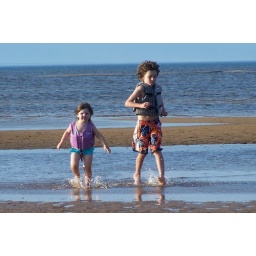
Kids running through the shallow water in Lake Superior